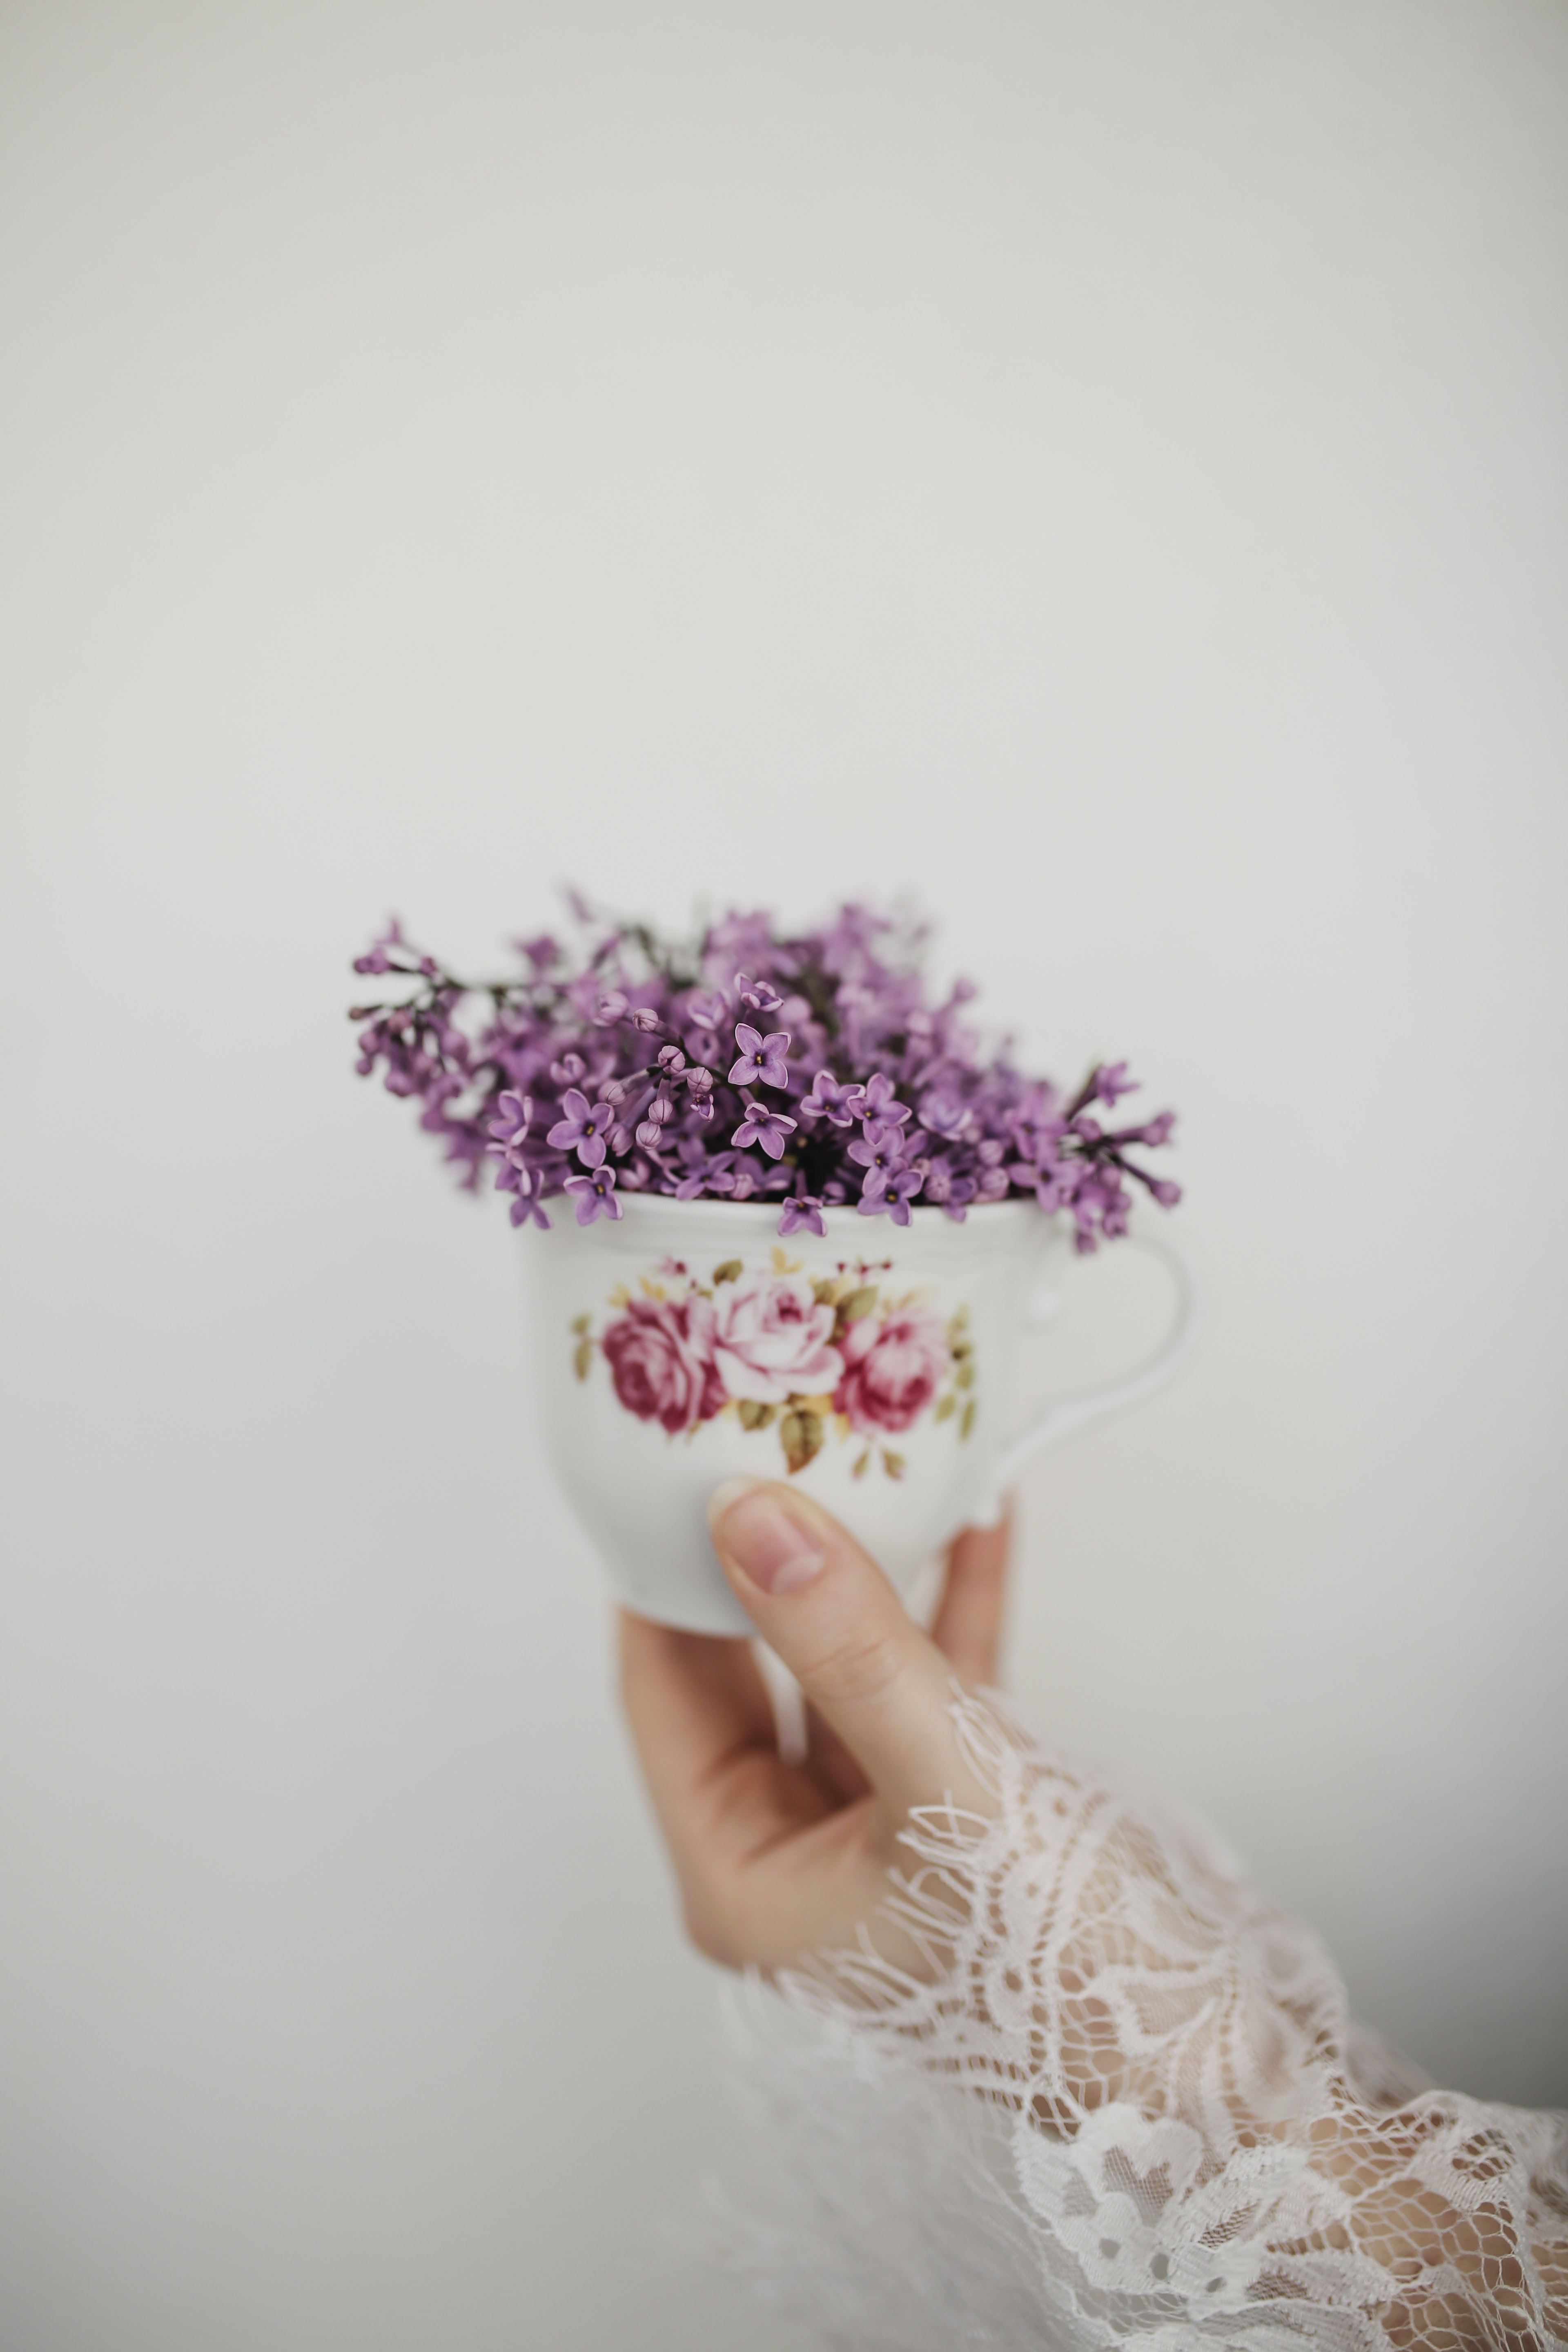
flower, hair, plant, arm, petal, dress, happy, flash photography, gown, pink, wedding ceremony supply, artificial flower, headgear, headpiece, flower arranging, bride, fashion design, bouquet, bridal accessory, bridal clothing, formal wear, jewellery, beauty, magenta, flowering plant, cut flowers, hair accessory, peach, event, floristry, floral design, fashion accessory, bridal party dress, sweetness, Pedicel, wedding dress, linens, wildflower, pollen, ceremony, plant stem, macro photography, still life photography, photo shoot